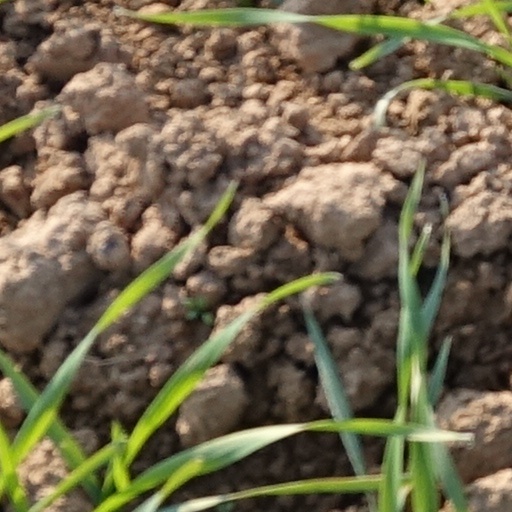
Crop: wheat